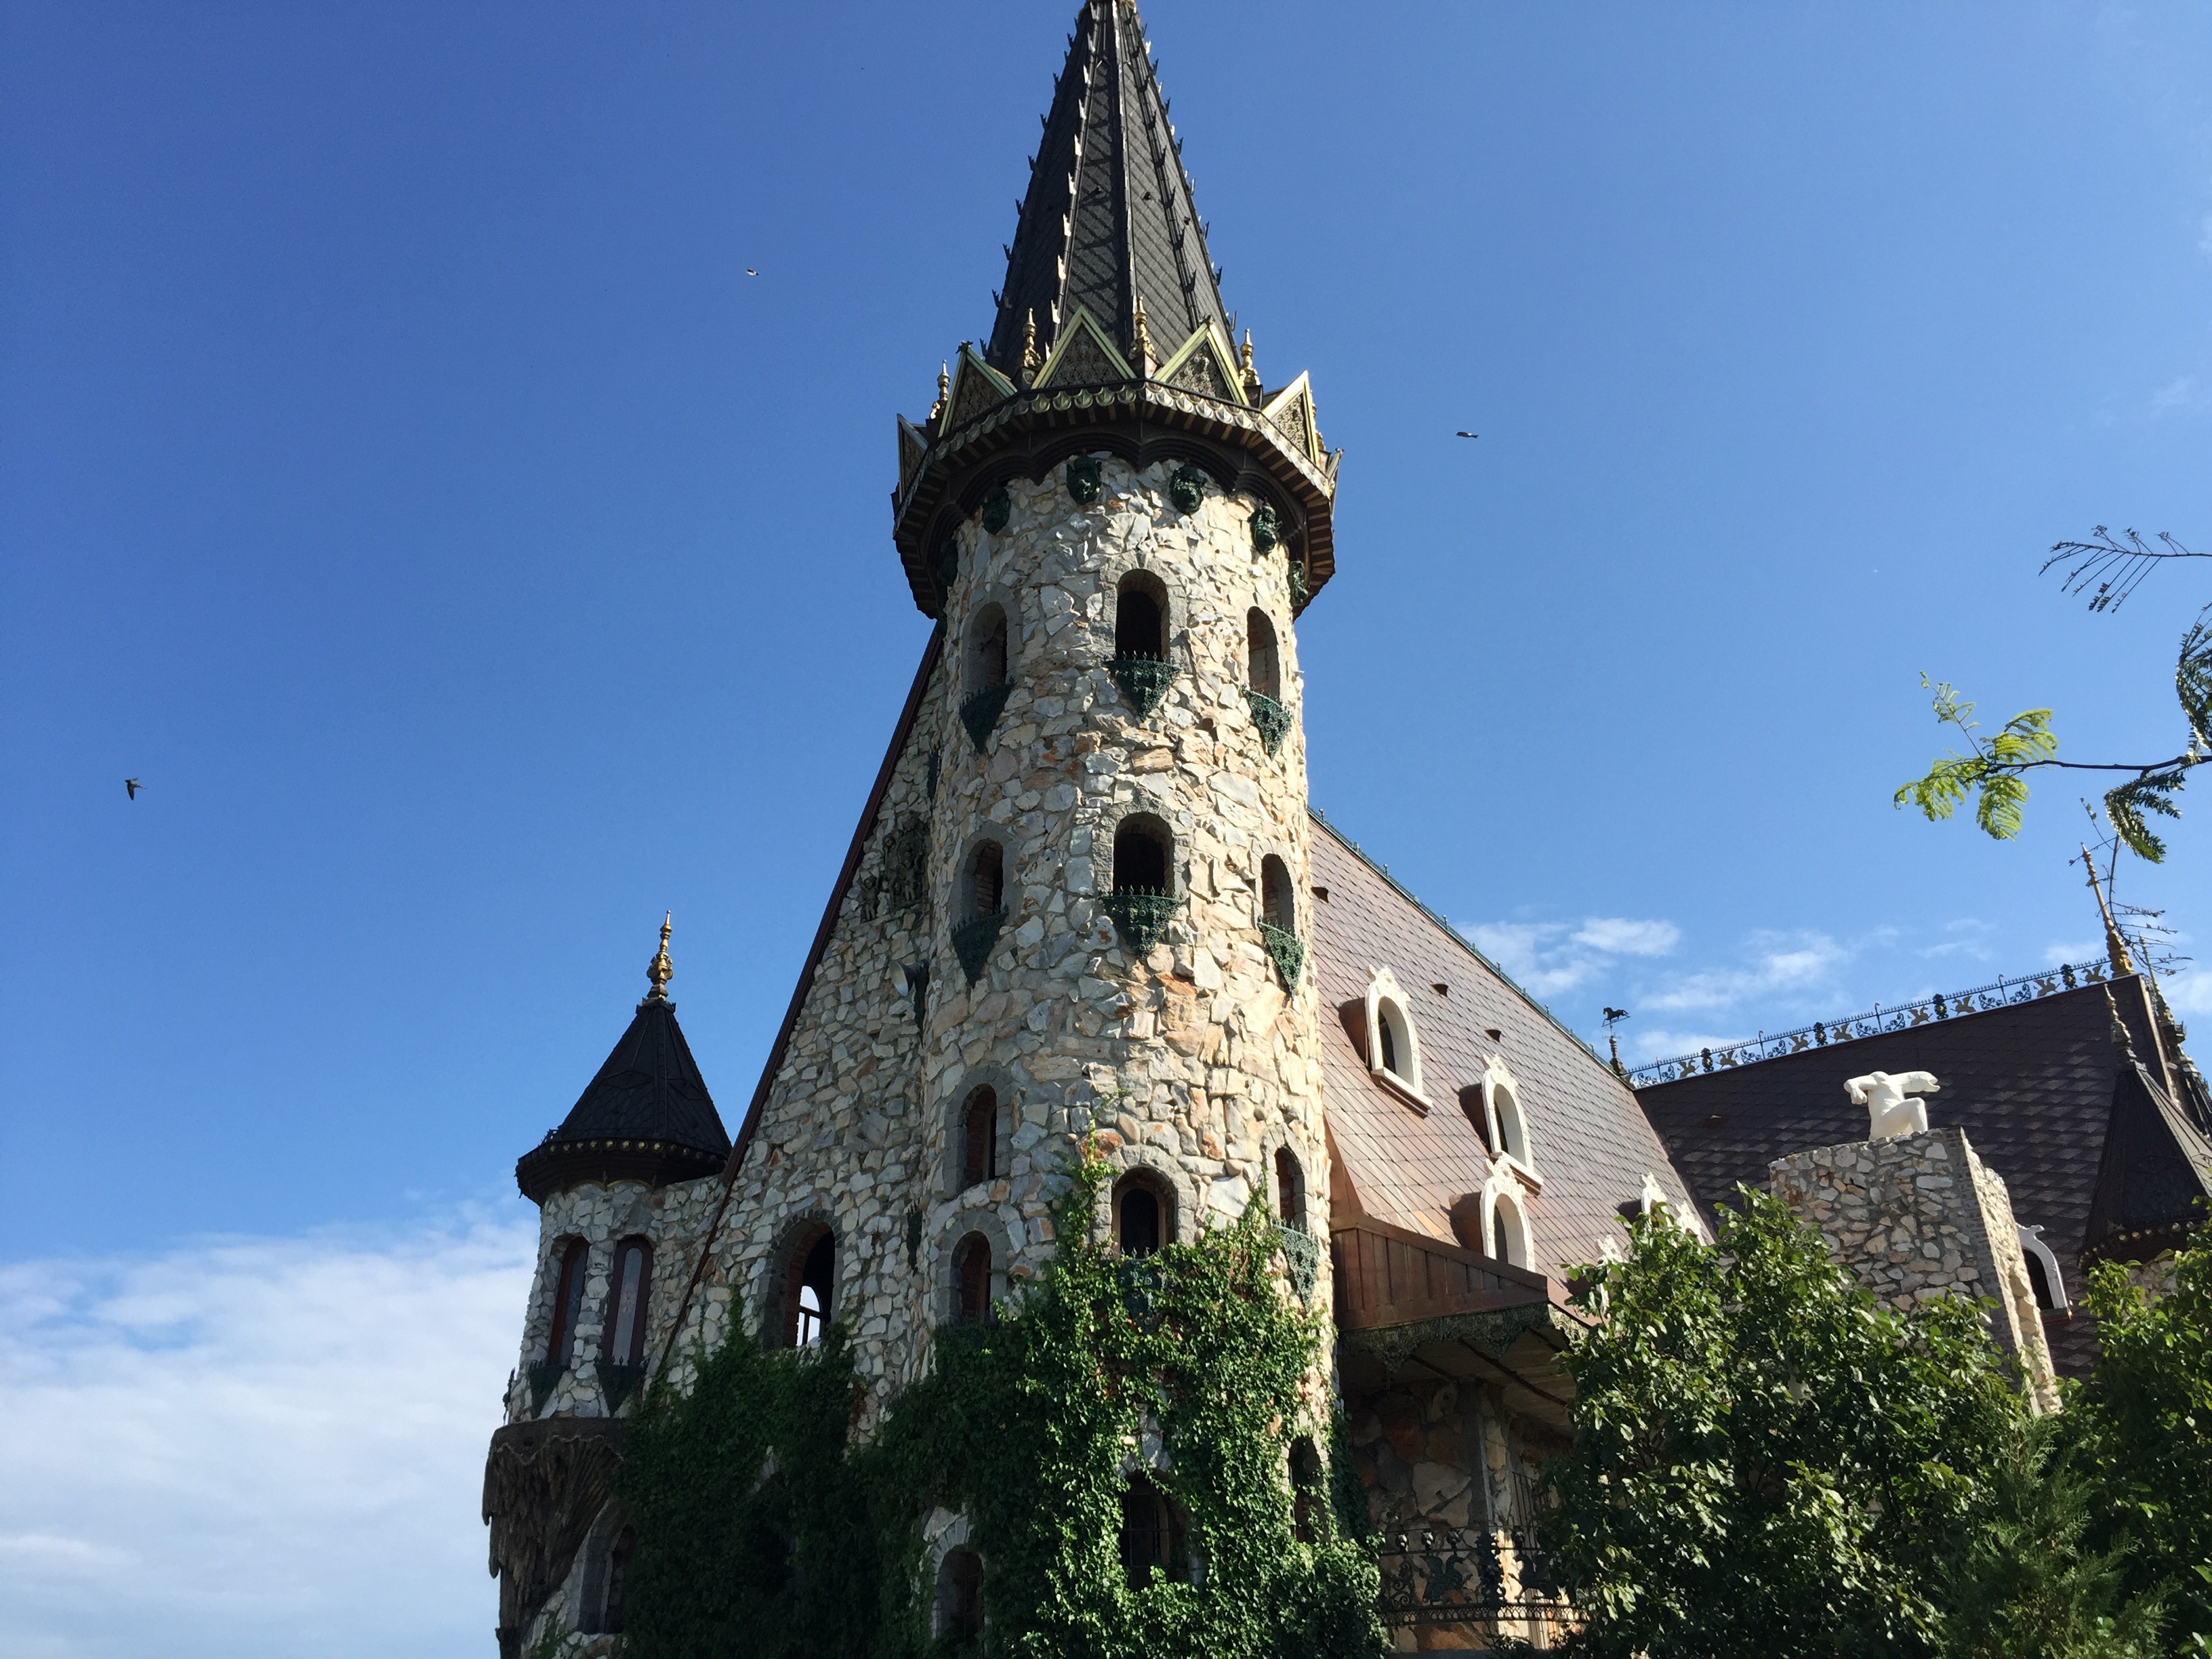
landscape, building, chateau, palace, travel, tower, castle, landmark, church, cathedral, place of worship, bell tower, spire, steeple, monastery, european, royal, tours, ravadinovo, historic site